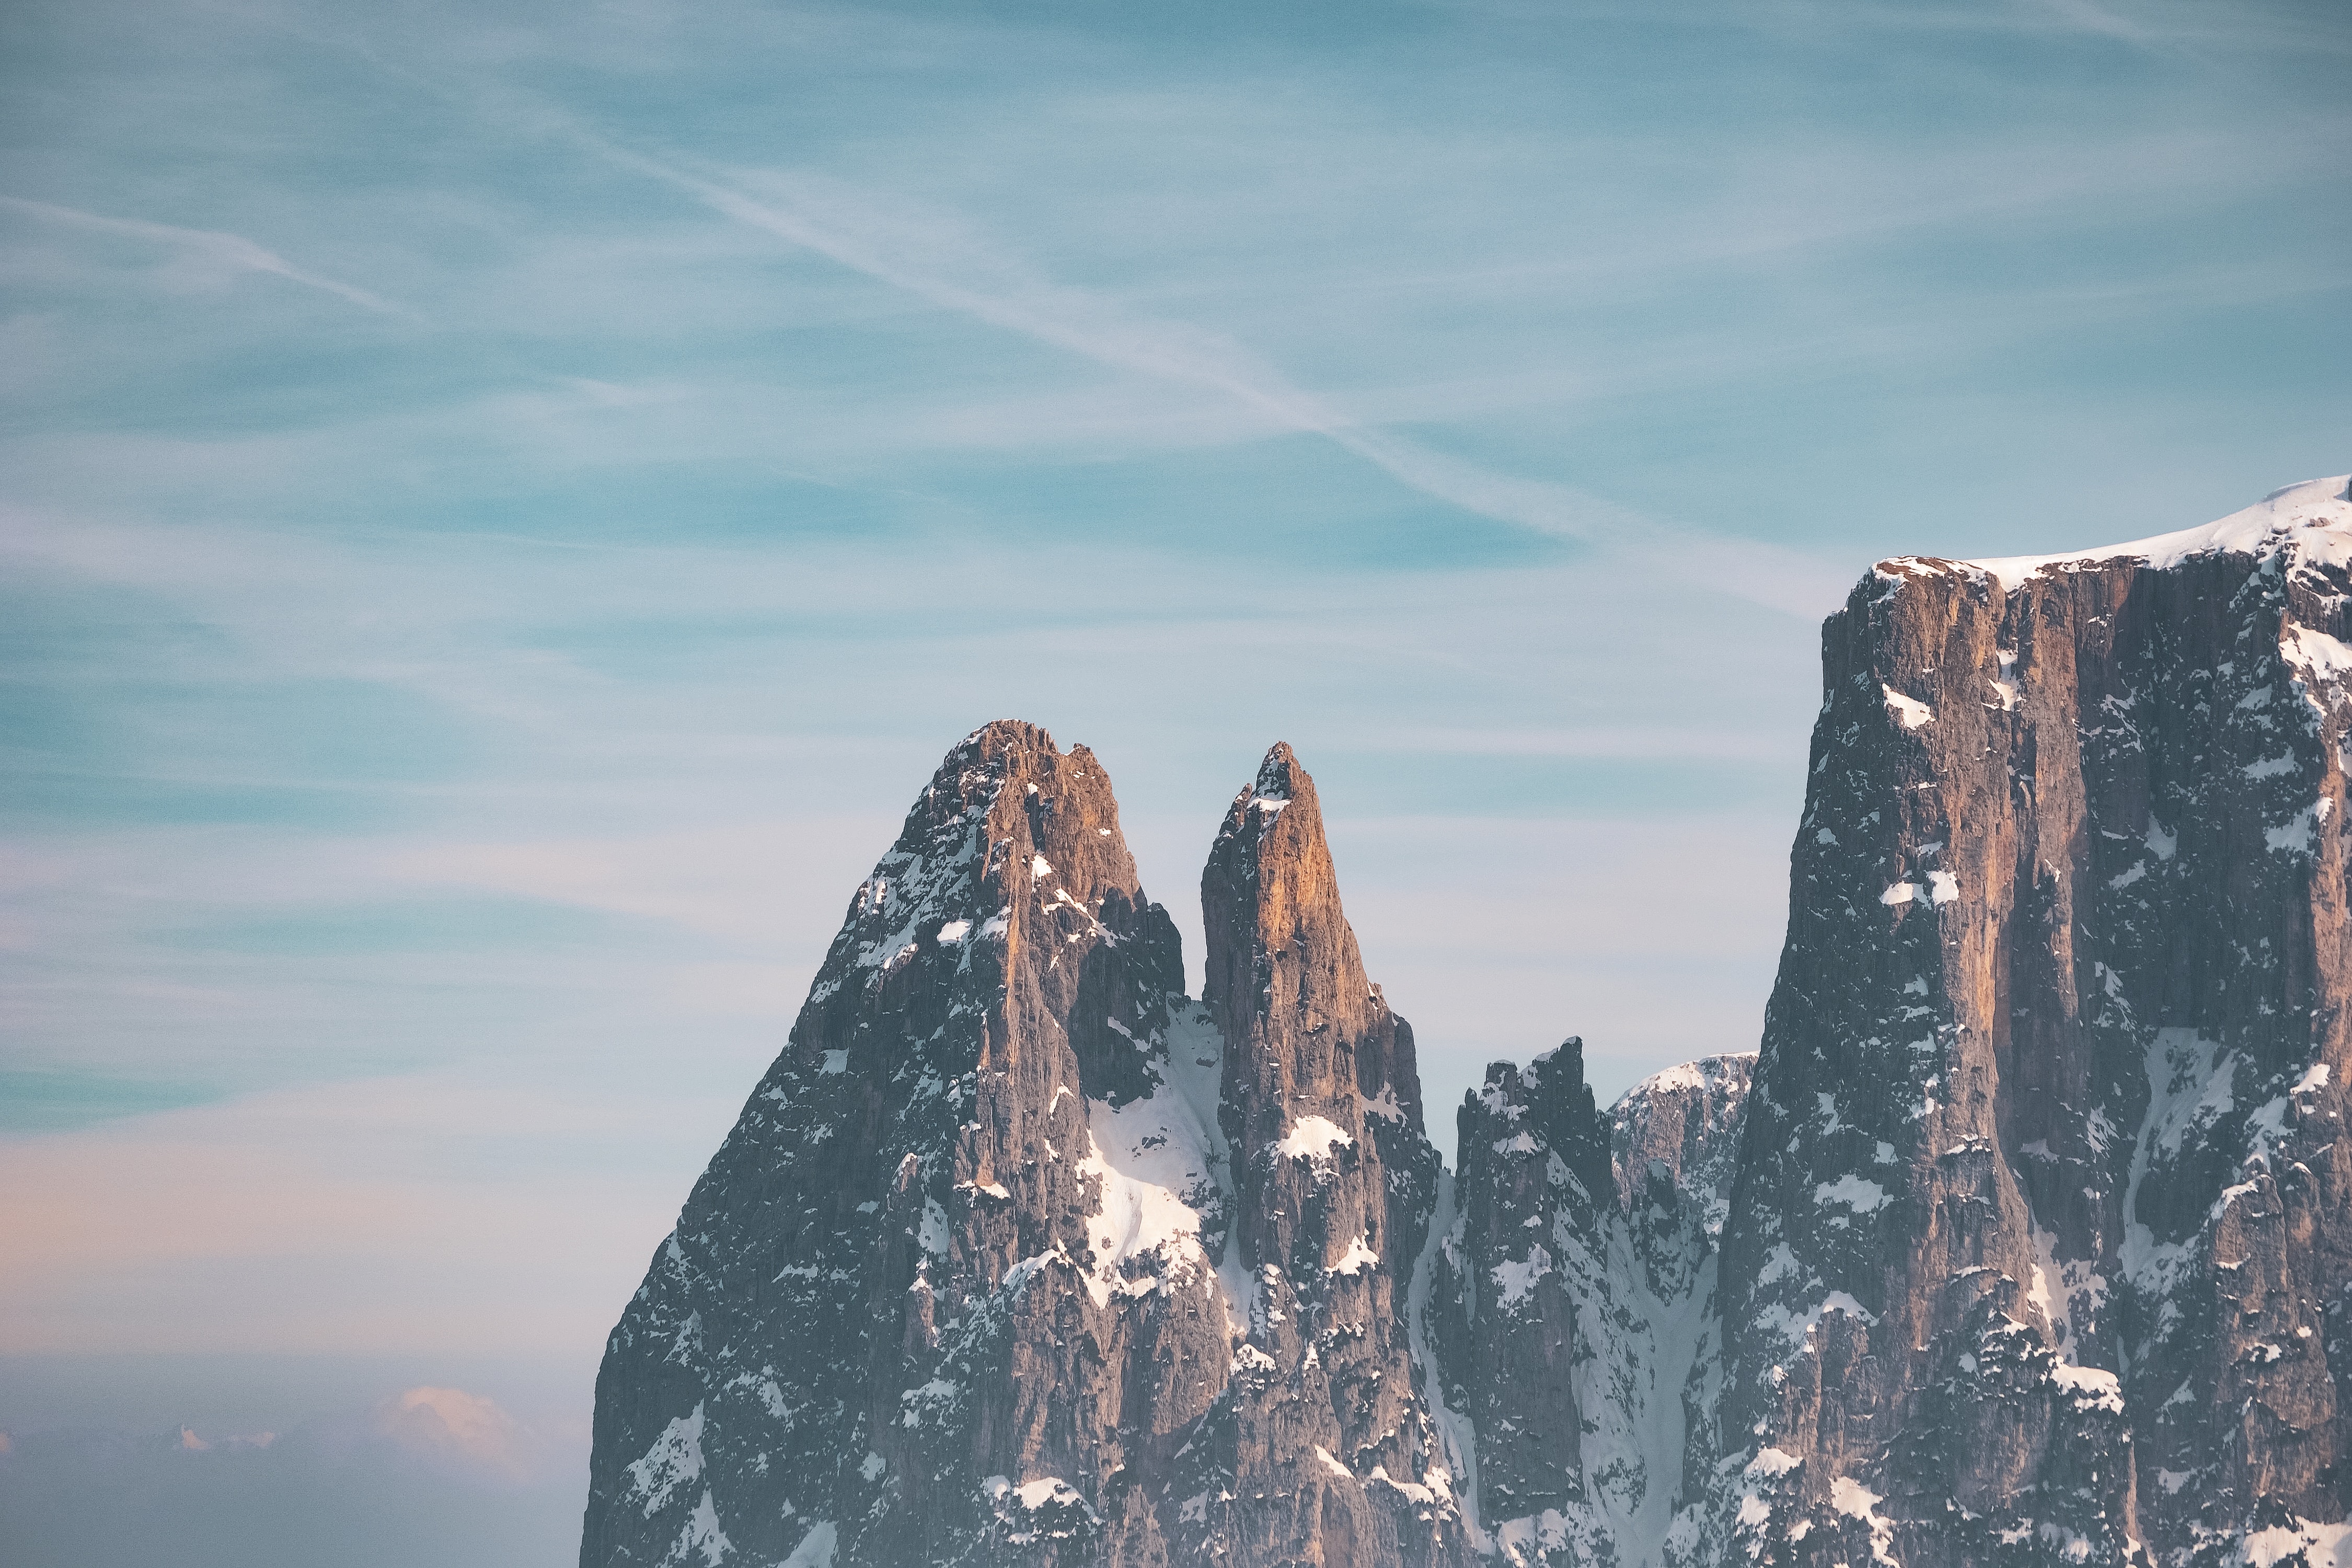
sky, mountainous landforms, natural landscape, mountain, rock, mountain range, cloud, massif, national park, formation, alps, landscape, ridge, summit, winter, cliff, geology, sea, city, mount scenery, world, hill, terrain, snow, vacation, reflection, tourism